Santiagu'l Monte

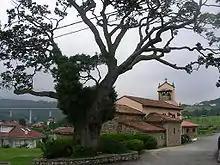
church of Santiago de los Montes

Santiagu'l Monte (Spanish: "Santiago del Monte") is one of eight parishes (administrative divisions) in Castrillón, a municipality within the province and autonomous community of Asturias, in northern Spain.